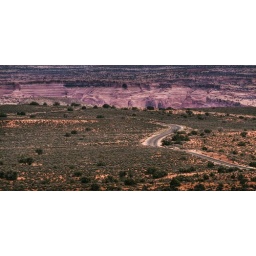
winding road near balanced rock